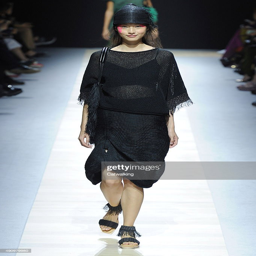
a model walks the runway at the fashion show during event .